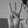
ASL letter: W